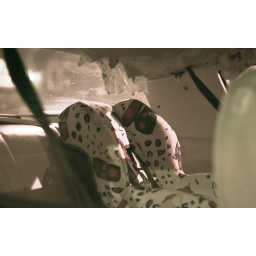
i recently found this car seat. we put it in abandoned cars and play with the baby.